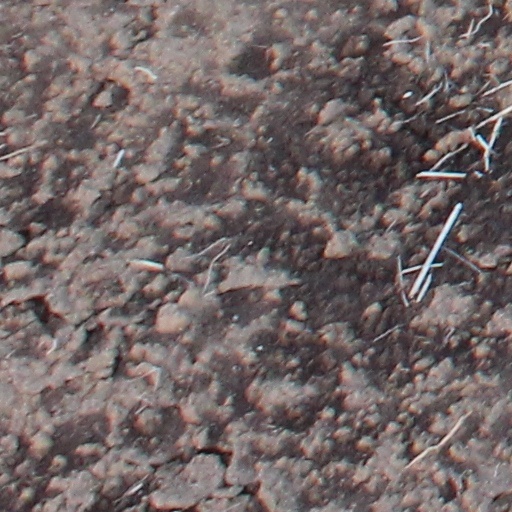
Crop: wheat